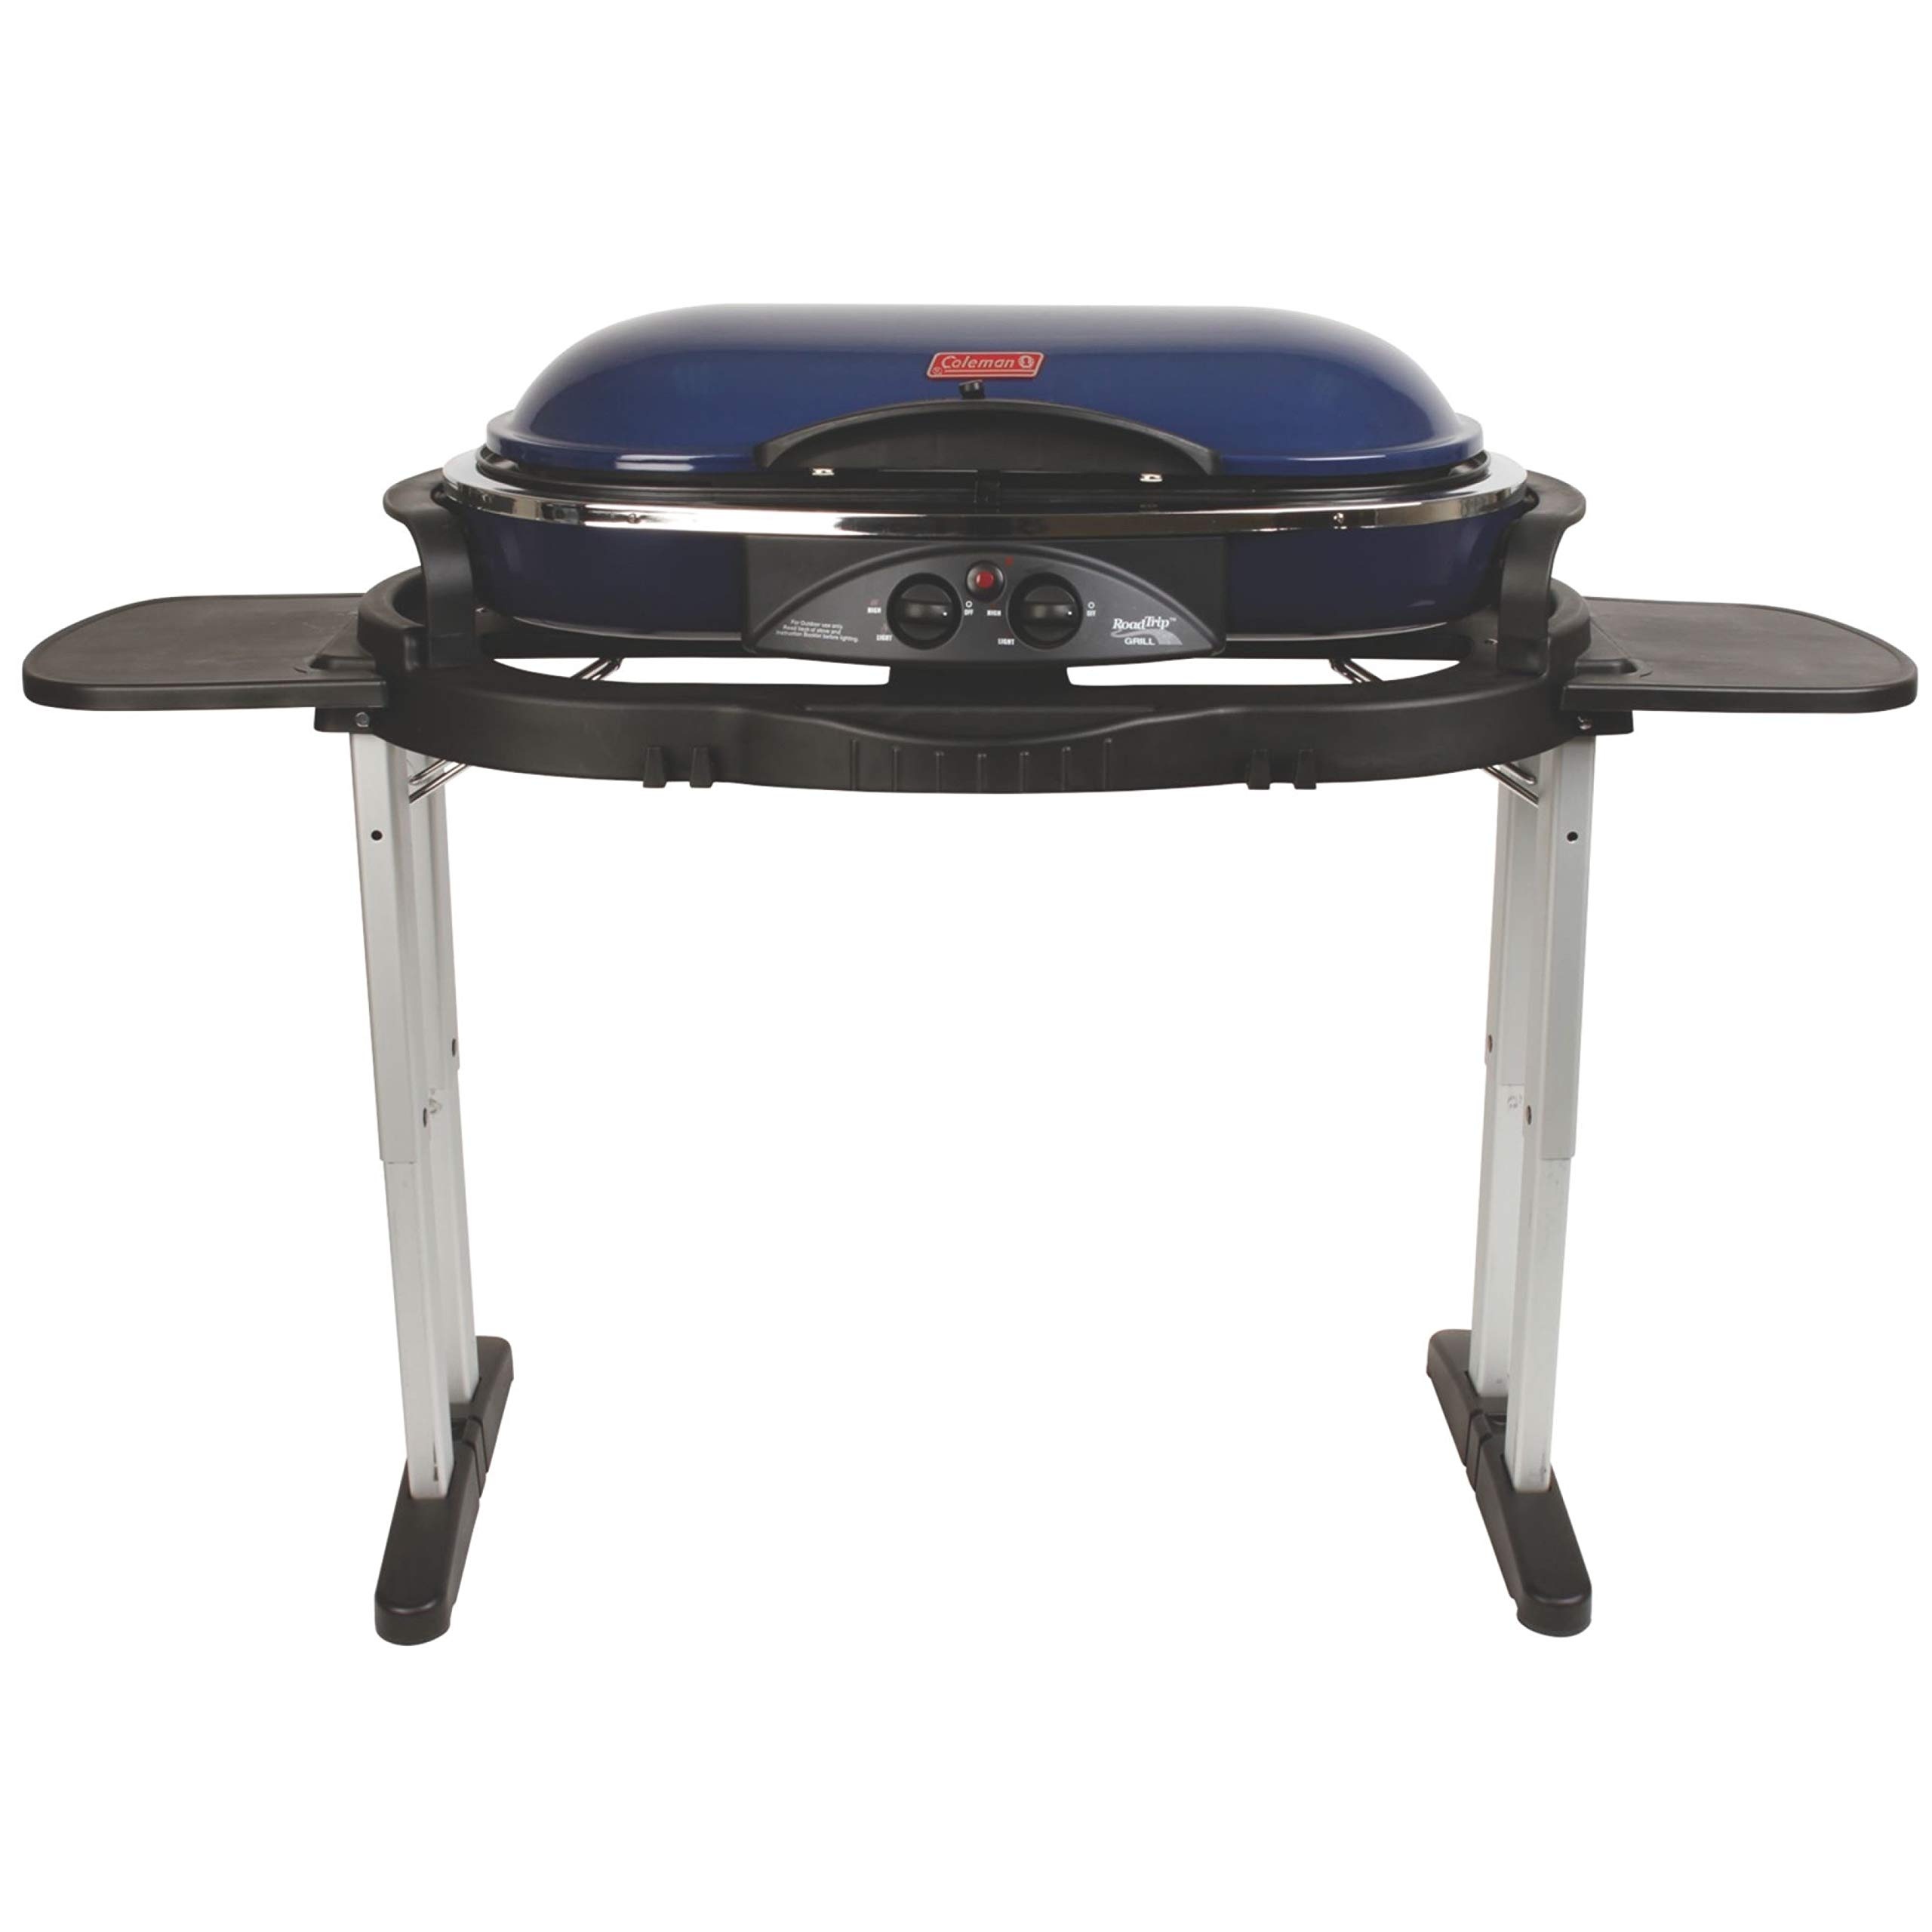
Coleman RoadTrip LX Collapsible Propane Grill with 2 Adjustable Burners Side Tables & Push-Button Ignition 20000 BTUs of Power for Camping Tailgating Grilling & More
Brand: Newell Company
Category: Home & Garden > Kitchen & Dining > Kitchen Appliances > Portable Cooking Stoves